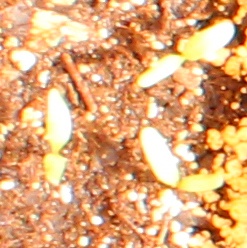
Label: Sugar beet